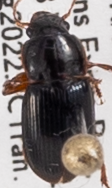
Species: Harpalus desertus
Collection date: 2022-08-03
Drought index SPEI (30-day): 0.32
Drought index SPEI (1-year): -1.69
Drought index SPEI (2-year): -1.13